Supermarine Southampton

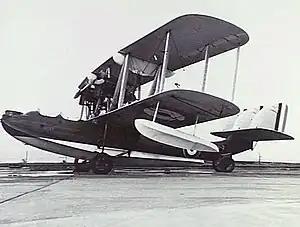
RAAF Supermarine Southampton

The restored wooden fuselage of Supermarine Southampton 1 N9899 is on display at the Royal Air Force Museum in Hendon.